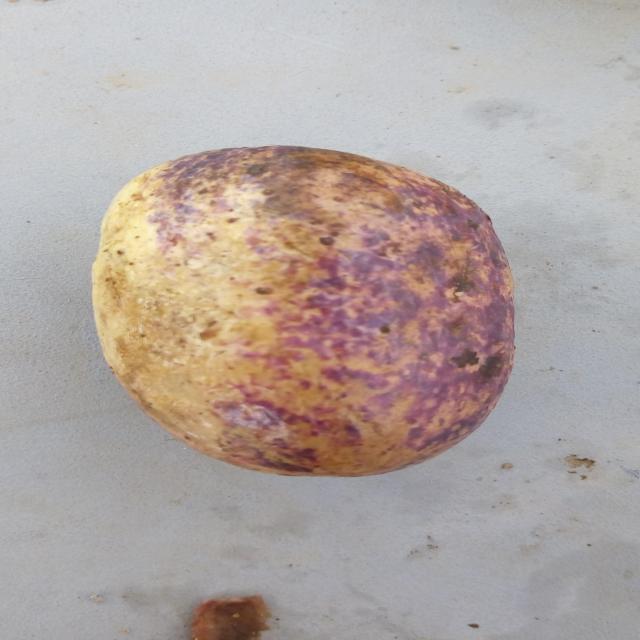
Plum grade: unripe